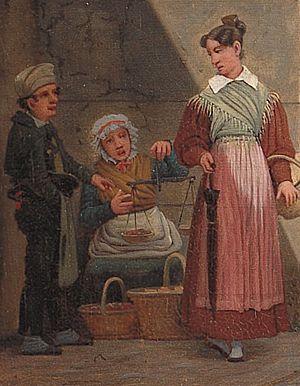
Arrestbygningen ved råd- og domhuset
Udsnit af maleriets venstre side med tre personer, hvor den ældre kvinde holder en vægtskål.
Udsnit af Martinus Rørbyes maleri: Arrestbygningen ved råd- og domhusetDepicted place&#58; (55°40′36″N 12°34′20″E&#xfeff; / &#xfeff;55.676734°N 12.572104°E)
Arrestbygningen ved råd- og domhuset er et maleri fra guldalderen af den danske kunstner Martinus Rørbye fra 1831. Maleriet viser folkelivet ved bagsiden af Råd- og Domhuset ved Nytorv i København indrammet af buen over Slutterigade.